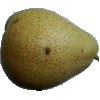
Label: Pear Forelle 1